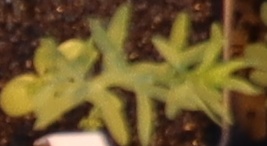
Label: Flax